Rheingold School (Gillespie County, Texas)

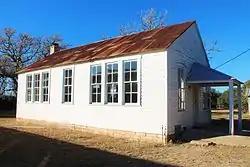
Rheingold School

Rheingold School is located at 334 Rheingold School Road, in Gillespie County, Texas.